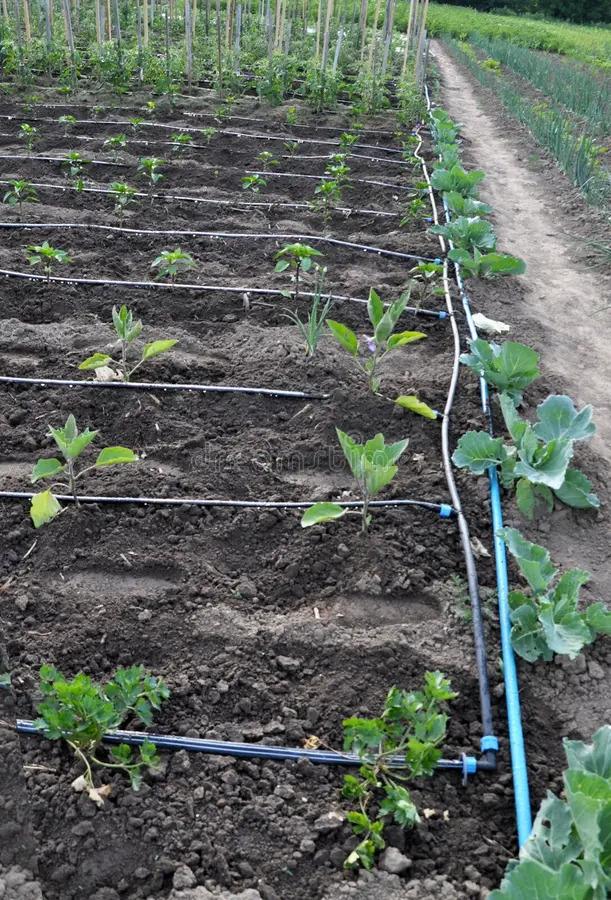
 Mbegu zilizopandwa katika shamba zimeanza  kuchipua na kutoa mmea, hii ni kutokana na kuwekwa kwa mabomba ya maji yanayosaidia kumwagilia mimea hiyo.